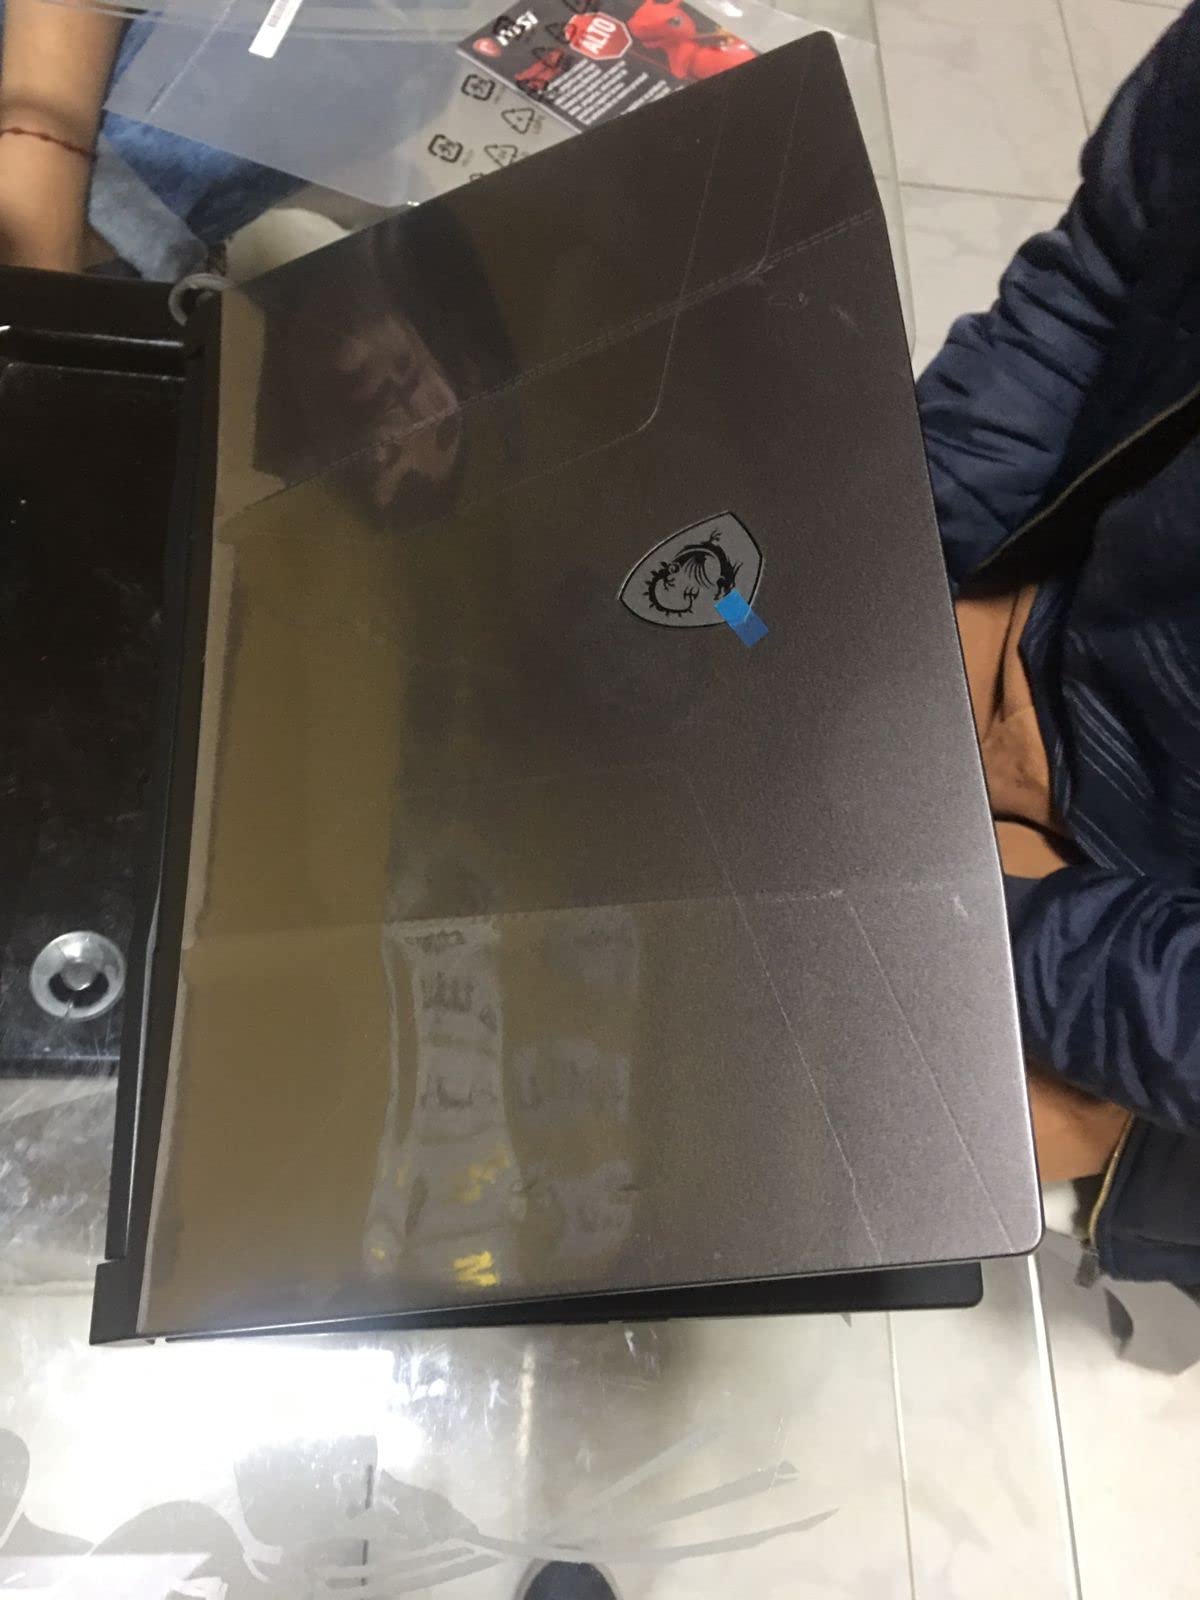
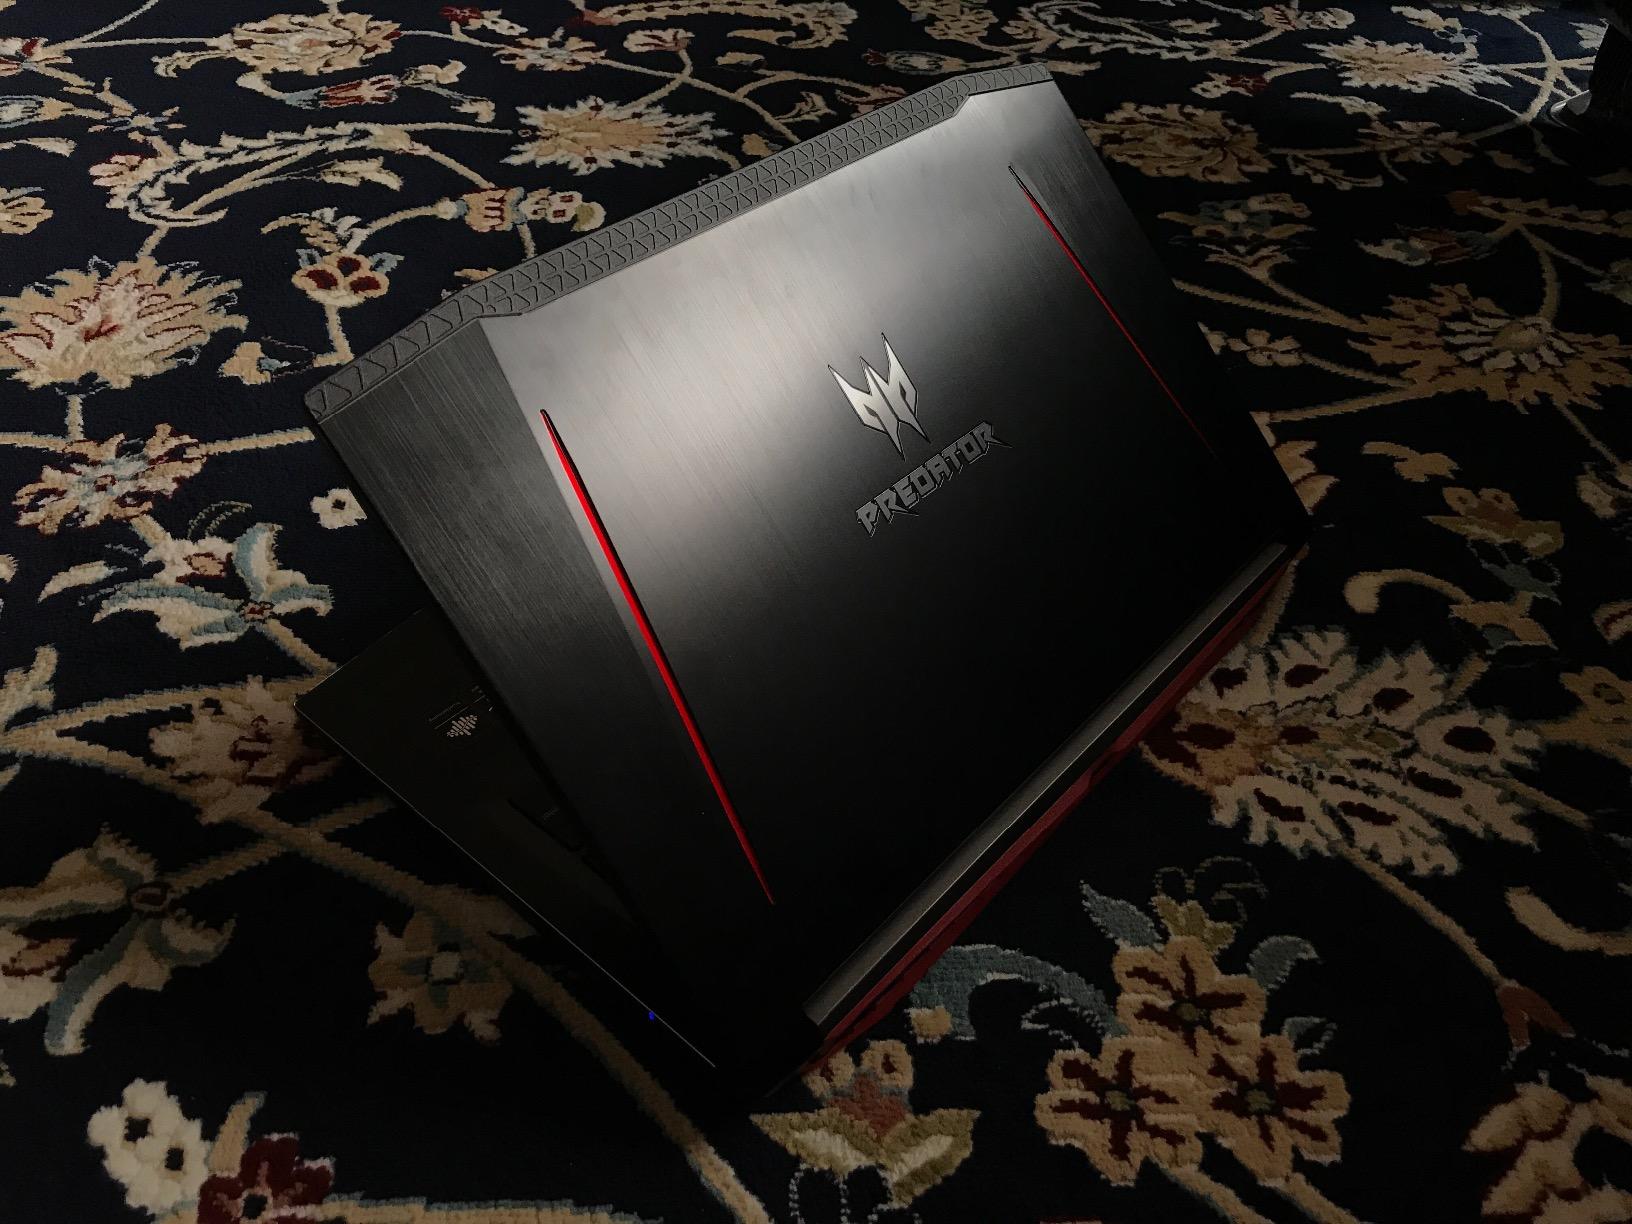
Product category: laptop
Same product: no